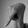
ASL letter: Q